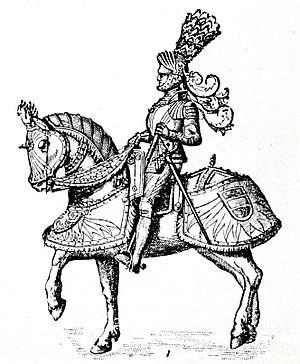
Art de la guerre Українська: Воєнне мистецтво Беларуская: Ваеннае майстэрства Polski: Sztuka wojenna